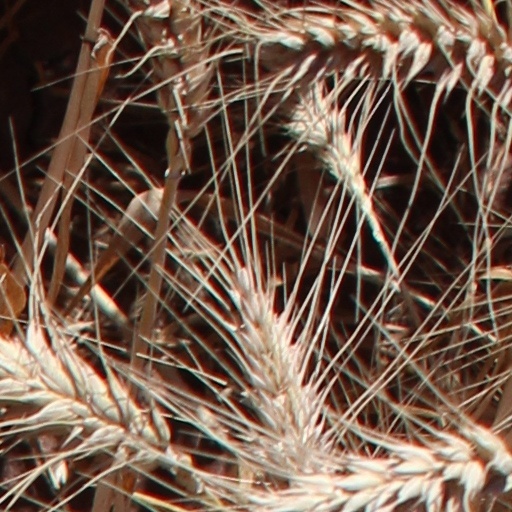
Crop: wheat